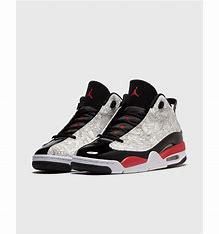
Brand: Jordan
Model: Dub Zero